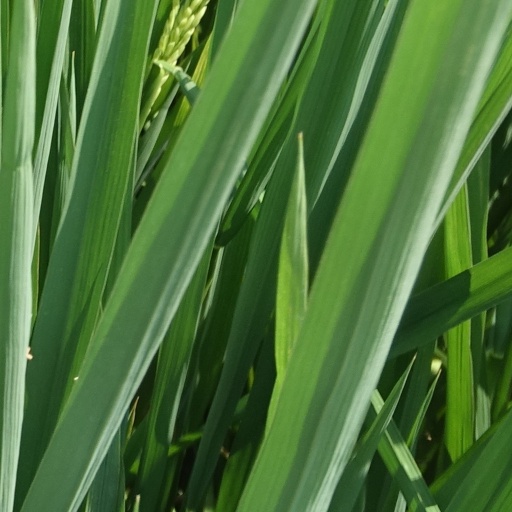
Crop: rice